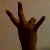
The image shows a hand gesture representing the number 7 in Indian Sign Language.